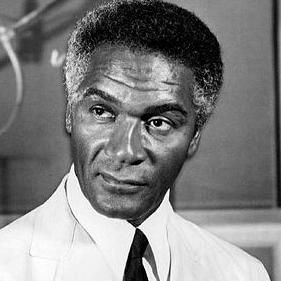
Age: 49